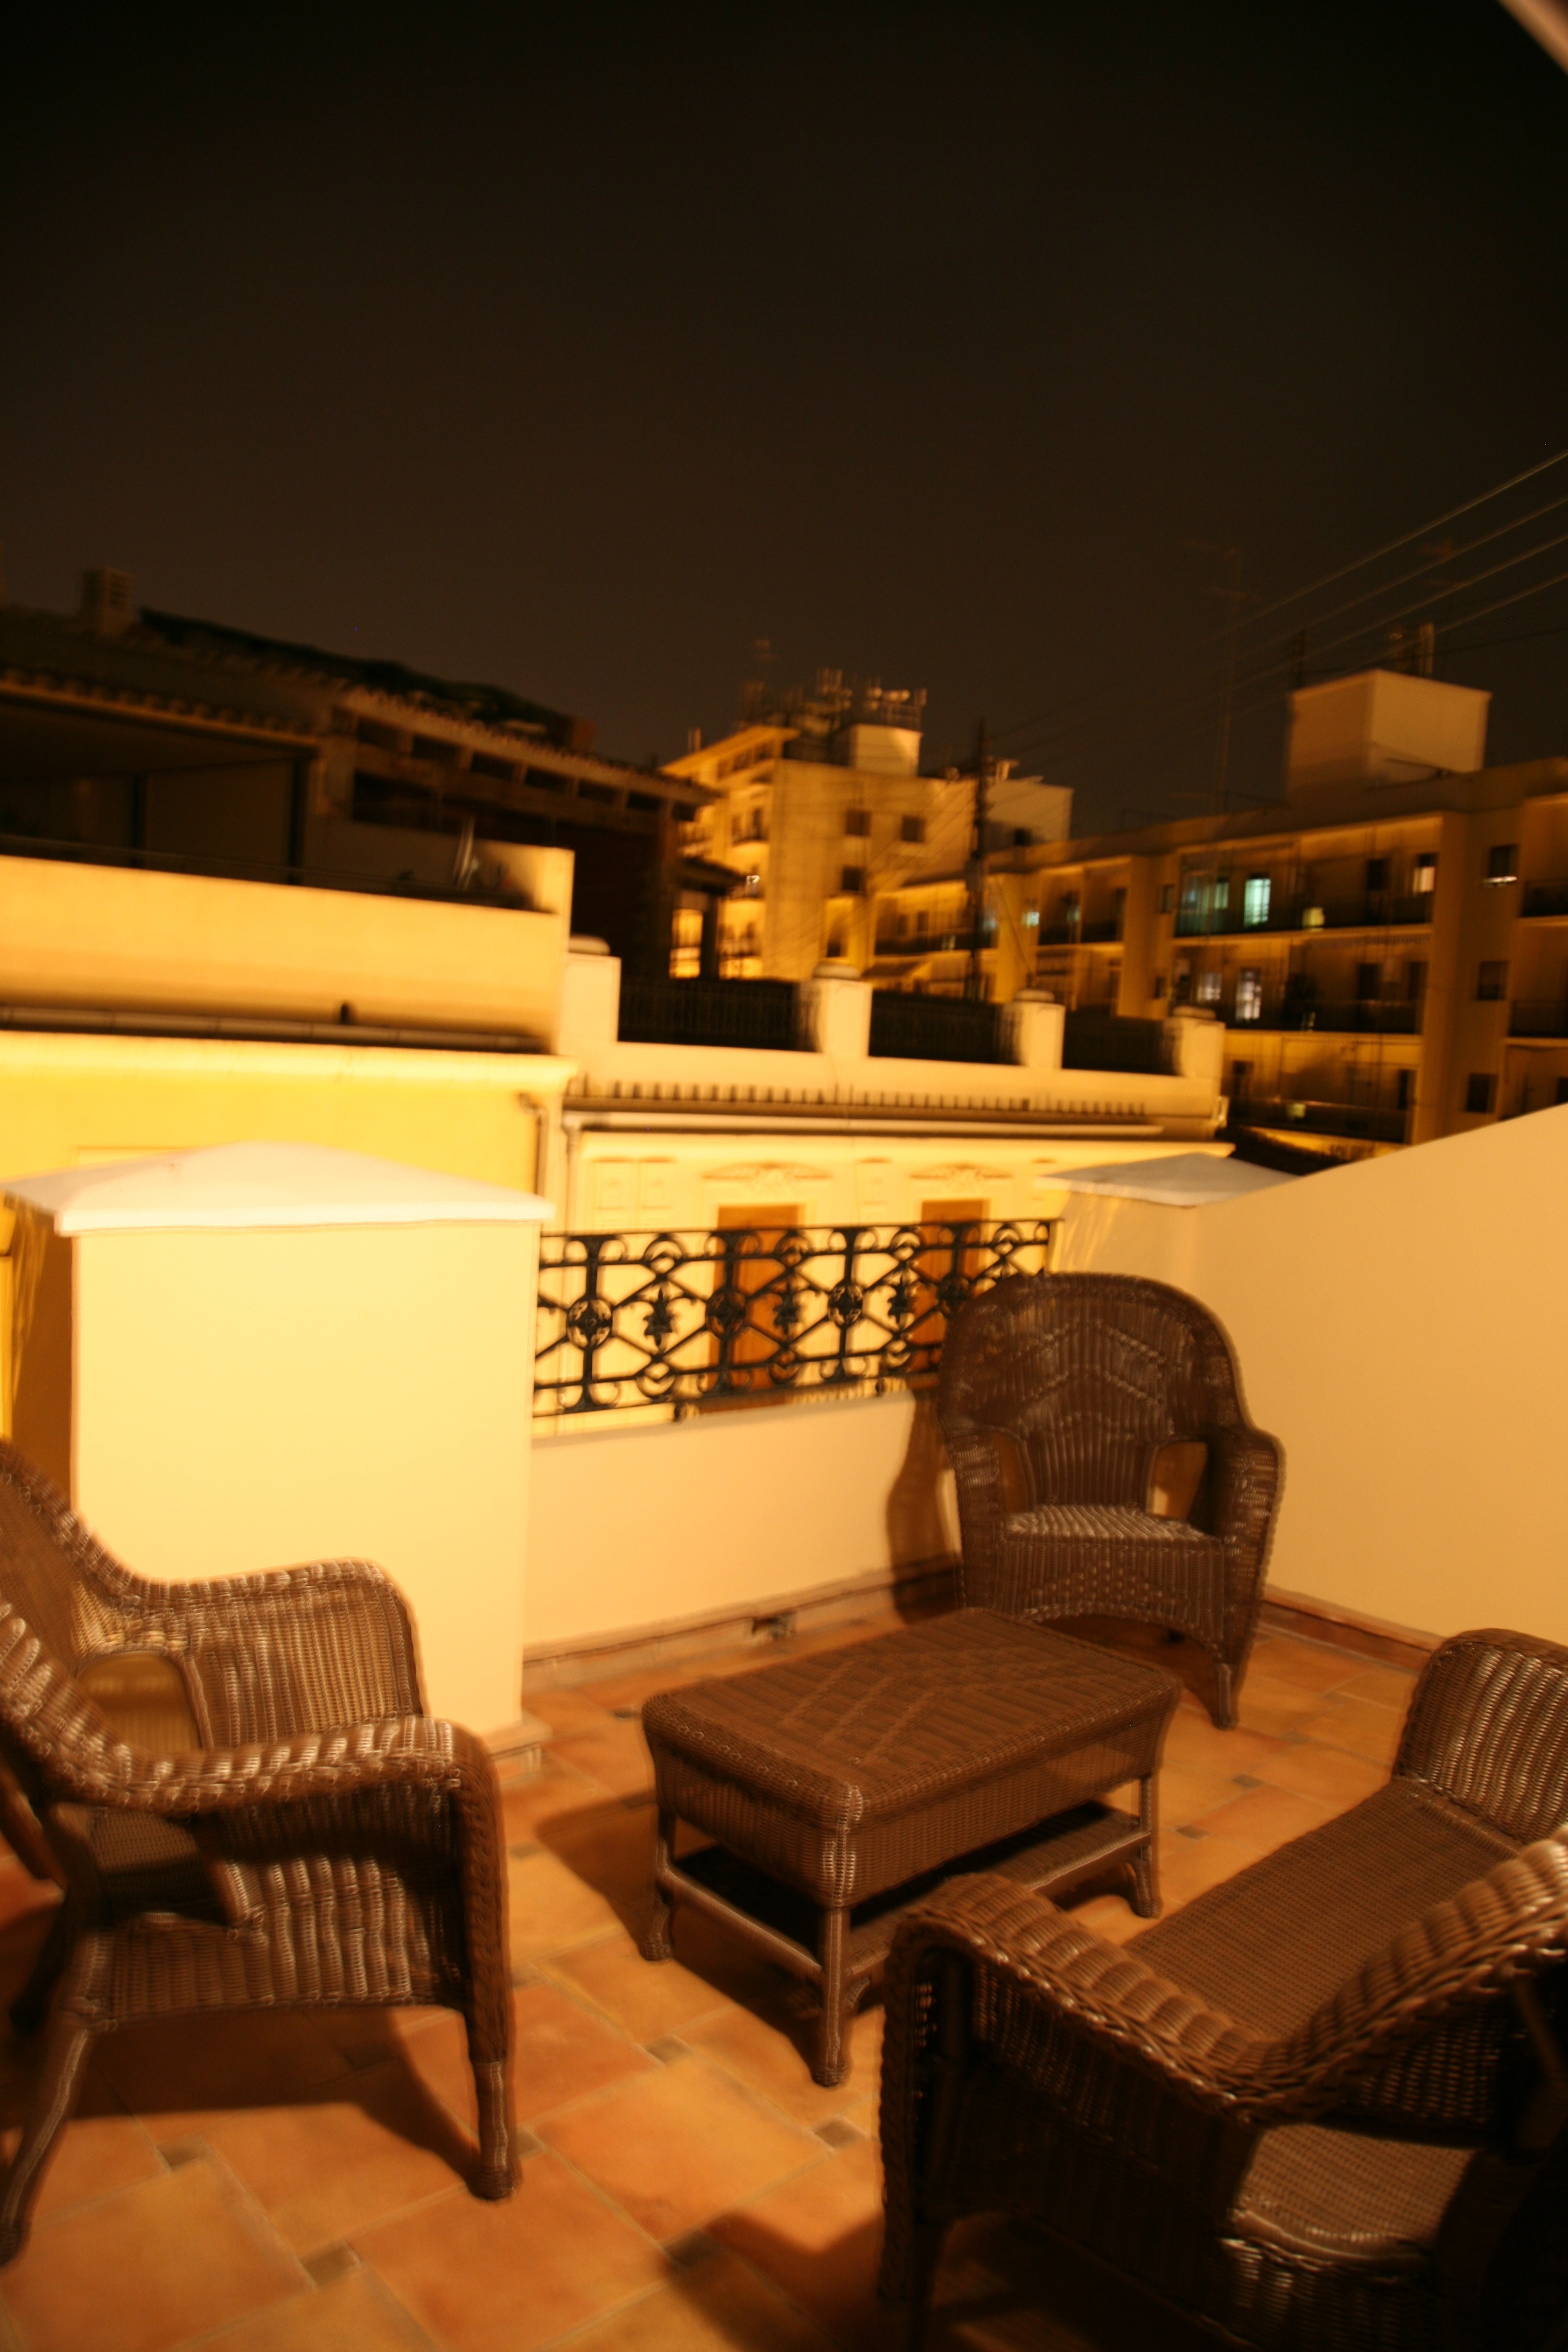
light, night, living room, lighting, interior design, spain, espagne, design, hotel, espaa, valencia, espanha, monumental, spanien, spagna, spanje, espanya, valence, adhoc